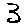
Label: 3